Vincenzo Ceci

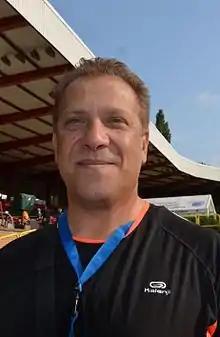
Vincenzo Ceci in 2014

Vincenzo Ceci (born 21 April 1964) is an Italian former cyclist. He competed in the sprint event at the 1984 Summer Olympics.